Roni Horn

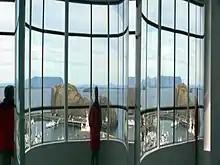
"Vatnasafn", Horn's "Library of Water" in Stykkishólmur

Horn has been intimately involved with the singular geography, geology, climate and culture of Iceland. She first traveled to Iceland in the 1970s. Since her first encounter with the island as a young arts graduate visiting on a fellowship from Yale, Horn has returned to Iceland frequently.